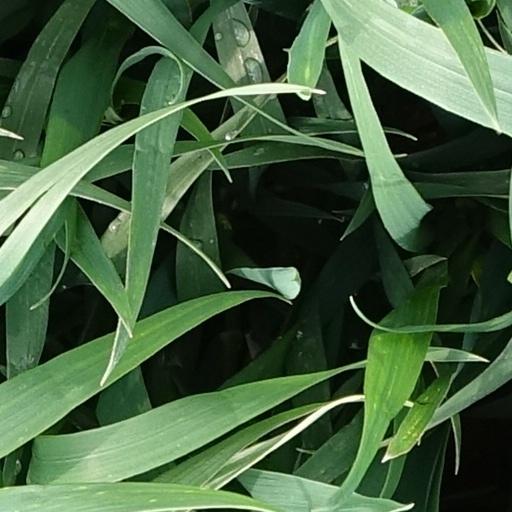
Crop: wheat